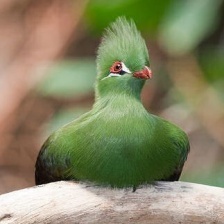
Species: GUINEA TURACO
Scientific name: TAURACO PERSA